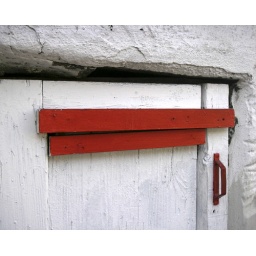
Seen on a little wooden door in a side road near the harbour in Galata, Istanbul